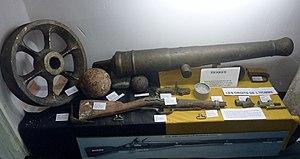
Objets divers provenant des Droits de l'homme, navire naufragé en Baie d'Audierne le 14 janvier 1797 (Musée maritime du Cap-Sizun, DRASSM, inventeur Patrick Lizo).
Le naufrage du Droits de l'Homme est la conclusion d'une bataille navale opposant un vaisseau de ligne français à deux frégates britanniques au large des côtes de Bretagne pendant les guerres de la Révolution française. Lors de ce combat qui s'est déroulé par gros temps, le vaisseau français s'échoue sur des hauts-fonds, conduisant à la mort de 250 à 400 marins parmi les 1 300 embarqués. La frégate anglaise HMS Amazon est également perdue au cours du combat, s'échouant sur un banc de sable.